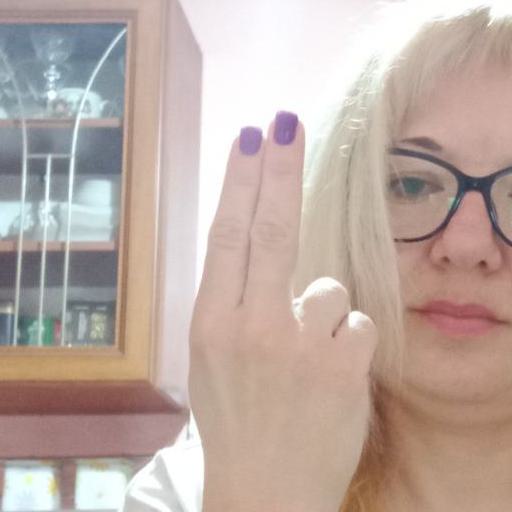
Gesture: two_up_inverted